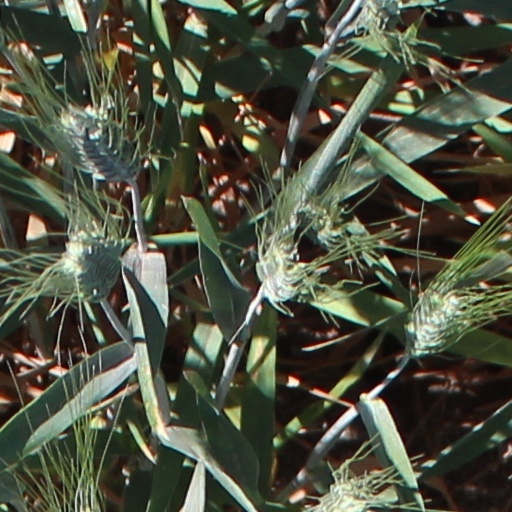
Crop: wheat